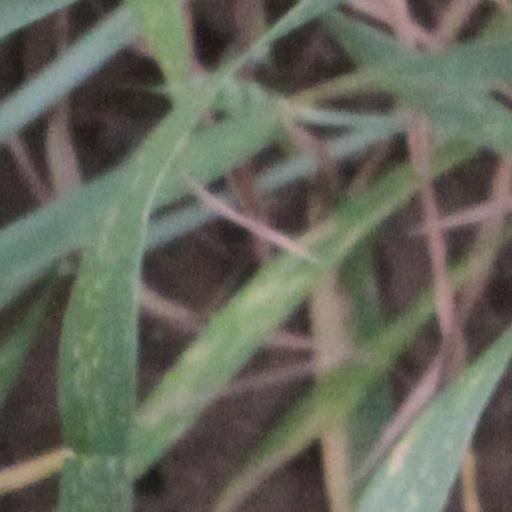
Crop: wheat